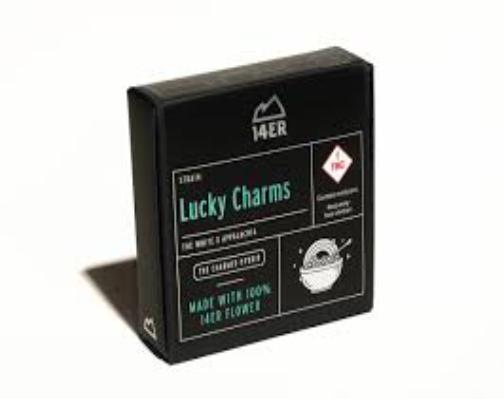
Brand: Berry Lucky Charms
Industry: Food